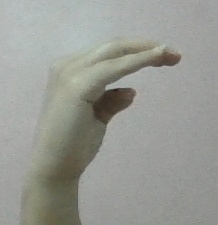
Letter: jeem